Barrie

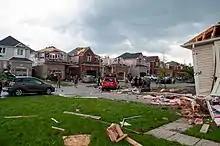
July 15, 2021, tornado damage

An explosion in the Royal Thai restaurant, housed in the landmark Wellington Hotel at the "Five Points" intersection in downtown Barrie, occurred at 11:20pm on December 6, 2007. The fire quickly spread to several neighbouring buildings and firefighters battled the blaze well into the following morning, requiring assistance from other Simcoe County fire services. Officials estimated the damages to be in the millions. The 100-year-old Wellington Hotel building collapsed later in the morning. On February 17, 2008, two people were charged in connection with the fire after the Ontario Fire Marshal's office concluded the explosion and subsequent fire were the result of arson.